Cyprus Airways (1947–2015)

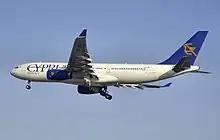
Airbus A330 landing at London Heathrow Airport (2007)

The airline's livery was an all white fuselage with the words 'CYPRUS AIRWAYS' in blue over the front passenger windows. The vertical stabilizer was blue, with yellow lines depicting a galloping Cypriot mouflon, a type of wild sheep only found in Cyprus. This logo was also painted on the engines of the aircraft. The galloping mouflon logo was designed in 1962 by David Collins on the instruction of BEA. The first aircraft to display the mouflon design were De Havilland Comet 4B aircraft by the passenger door entrance.